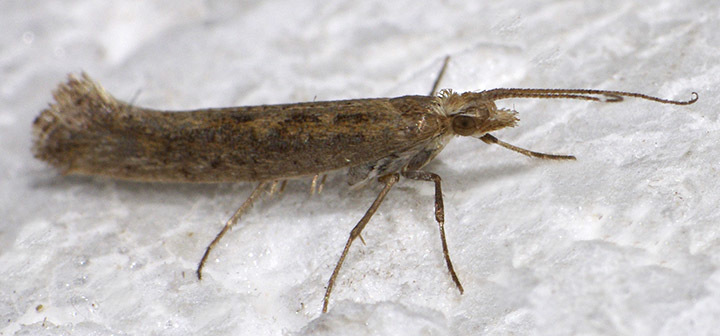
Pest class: diamondback_moth